Fictional country

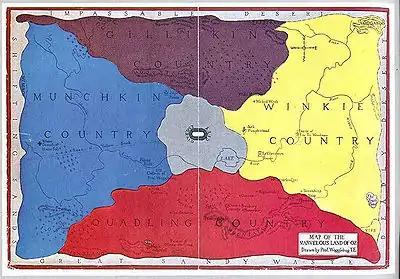
Map of the Land of Oz, the fictional country in the book "The Wonderful Wizard of Oz"

A fictional country is a country that is made up for fictional stories, and does not exist in real life, or one that people believe in without proof. Fictional lands appear most commonly as settings or subjects of myths, literature, film, or video games.